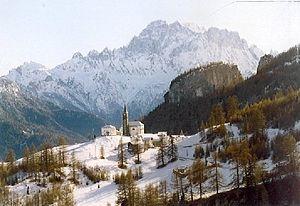
Rocca Pietore est une commune italienne de la province de Belluno dans la région Vénétie en Italie.